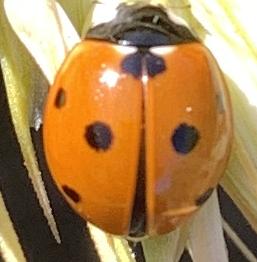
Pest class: predators